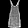
Label: Dress